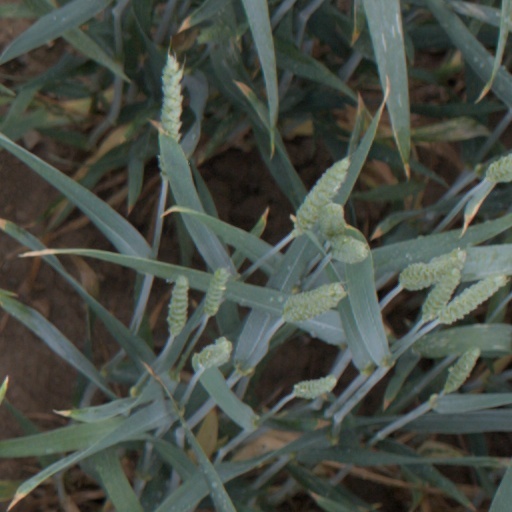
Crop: wheat